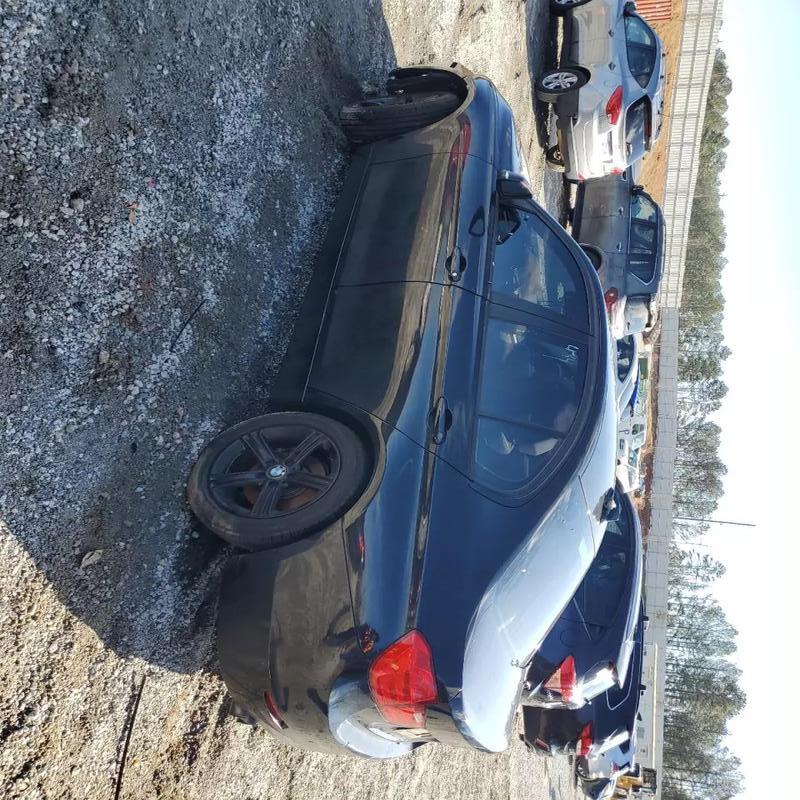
Aucun dommage détecté.
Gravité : aucun